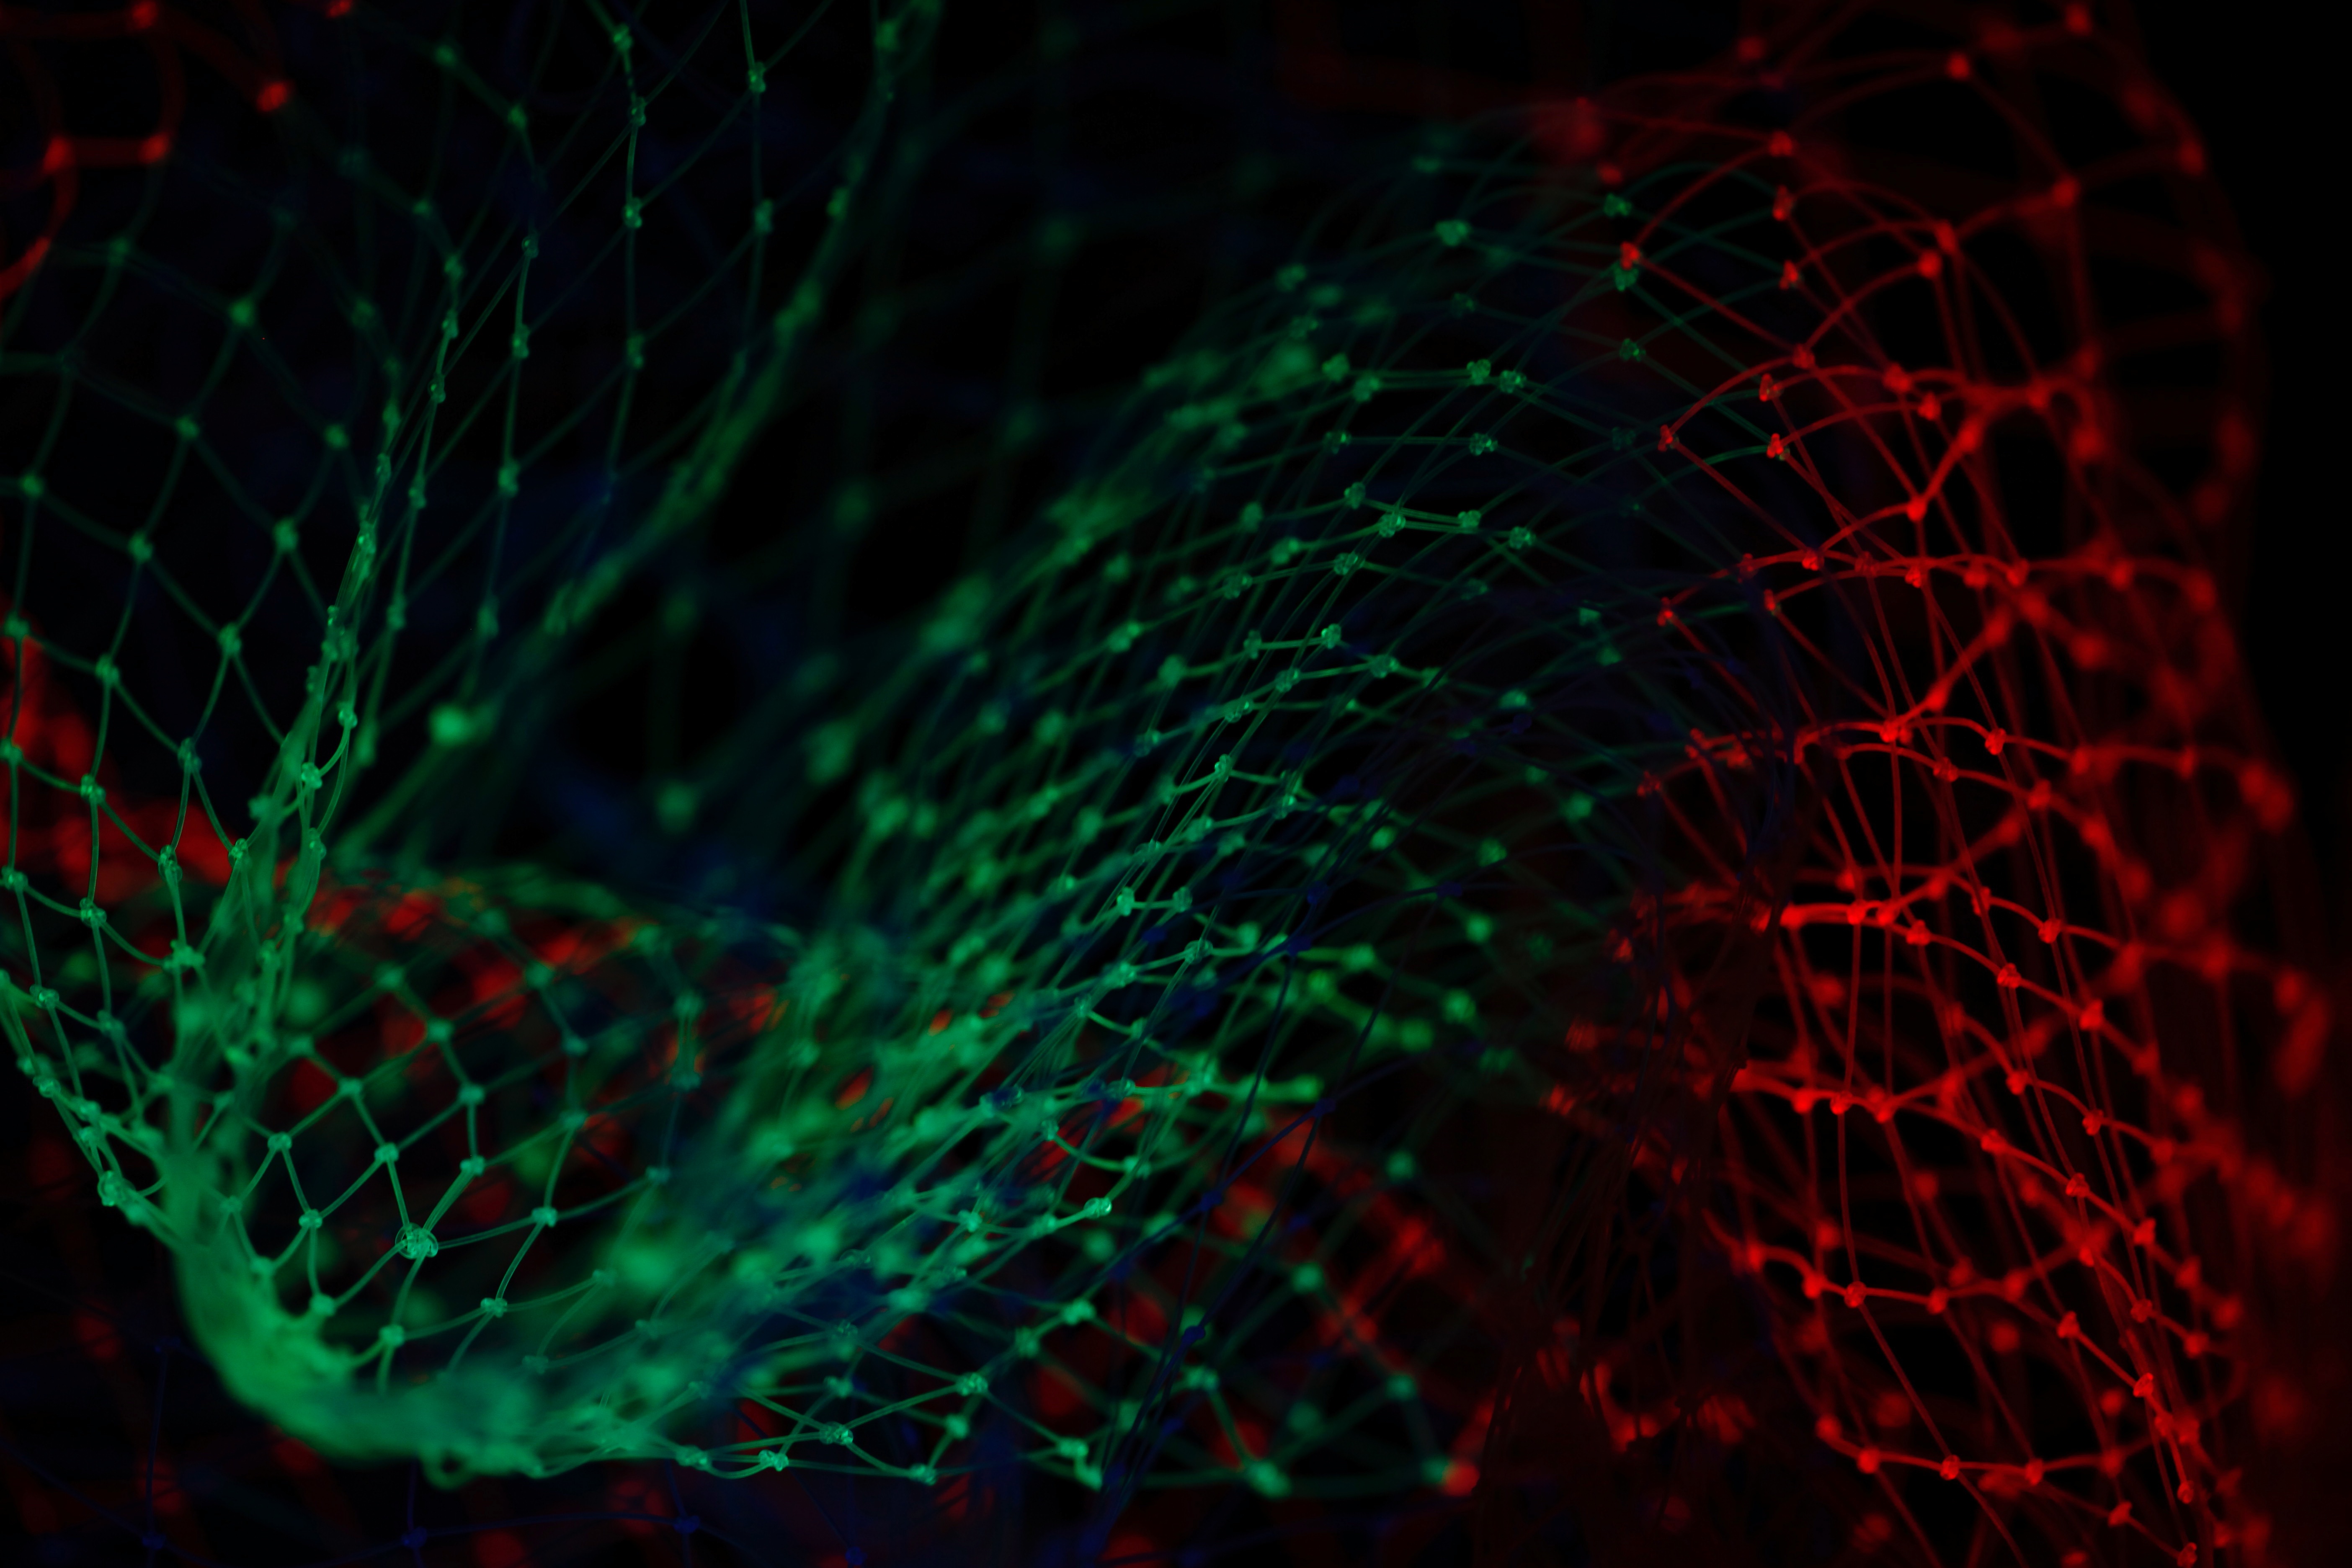
light, night, green, red, color, darkness, macro photography, computer wallpaper, geological phenomenon, fractal art